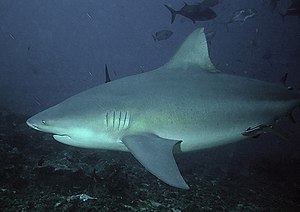
Tyrehaj
Tyrehajen udgør sammen med Tigerhajen og den hvide haj de 3 mest farlige hajer for mennesker. Man har tidligere ment, at grunden til den er så farlig er at den har det højeste testosteronniveau af alle dyr, – det er 200 gange så meget som den normale mand og det skulle gøre den ekstremt aggressiv. Dette er dog ikke blevet undersøgt grundigt nok. Tyrehajen kan desuden overleve i ferskvand.